O'Kane Building

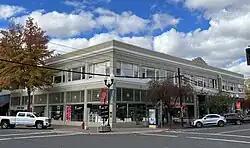
The building from the intersection ofBond St. and Oregon Ave. in 2023

The O'Kane Building is a historic commercial building in Bend, Oregon, United States. The structure was built in 1916 by Hugh O'Kane, a local businessman. The two-story building is located downtown on the west corner of Oregon Avenue and Bond Street.